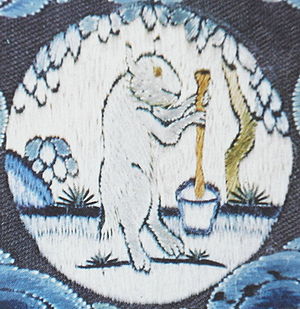
Livets eliksir
Den mytologiske hvide hare, der laver Livets eliksir på månen. Fra Østasiatisk mytologi.
Livets eliksir, også kendt som udødelighedens eliksir og undertiden sidestillet med de vises sten, er en mytisk trylledrik der ved indtagelse fra et bestemt bæger og på et bestemt tidspunkt, efter sigende skænker drikkeren evigt liv og/eller evig ungdom. Denne eliksir siges også at være i stand til at skabe liv. Beslægtet med myterne om Thoth og Hermes Trismegistos, hvoraf begge i adskillige fortællinger siges at have drukket af "de hvide dråber" og dermed have opnået udødelighed, hvilket er nævnt i Nag Hammadi-teksterne. Alkymisterne har igennem tiderne og forskellige kulturer søgt efter forskellige metoder på at skabe denne eliksir.